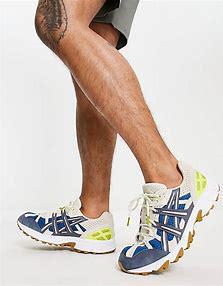
Brand: Asics
Model: Gel Sonoma 15 50